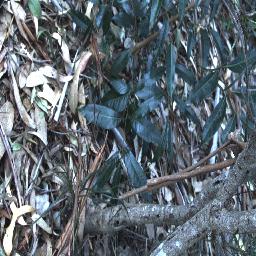
Label: negative